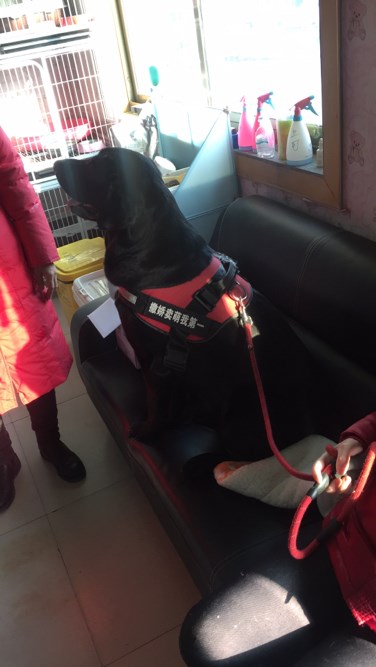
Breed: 3580-n000122-Labrador_retriever